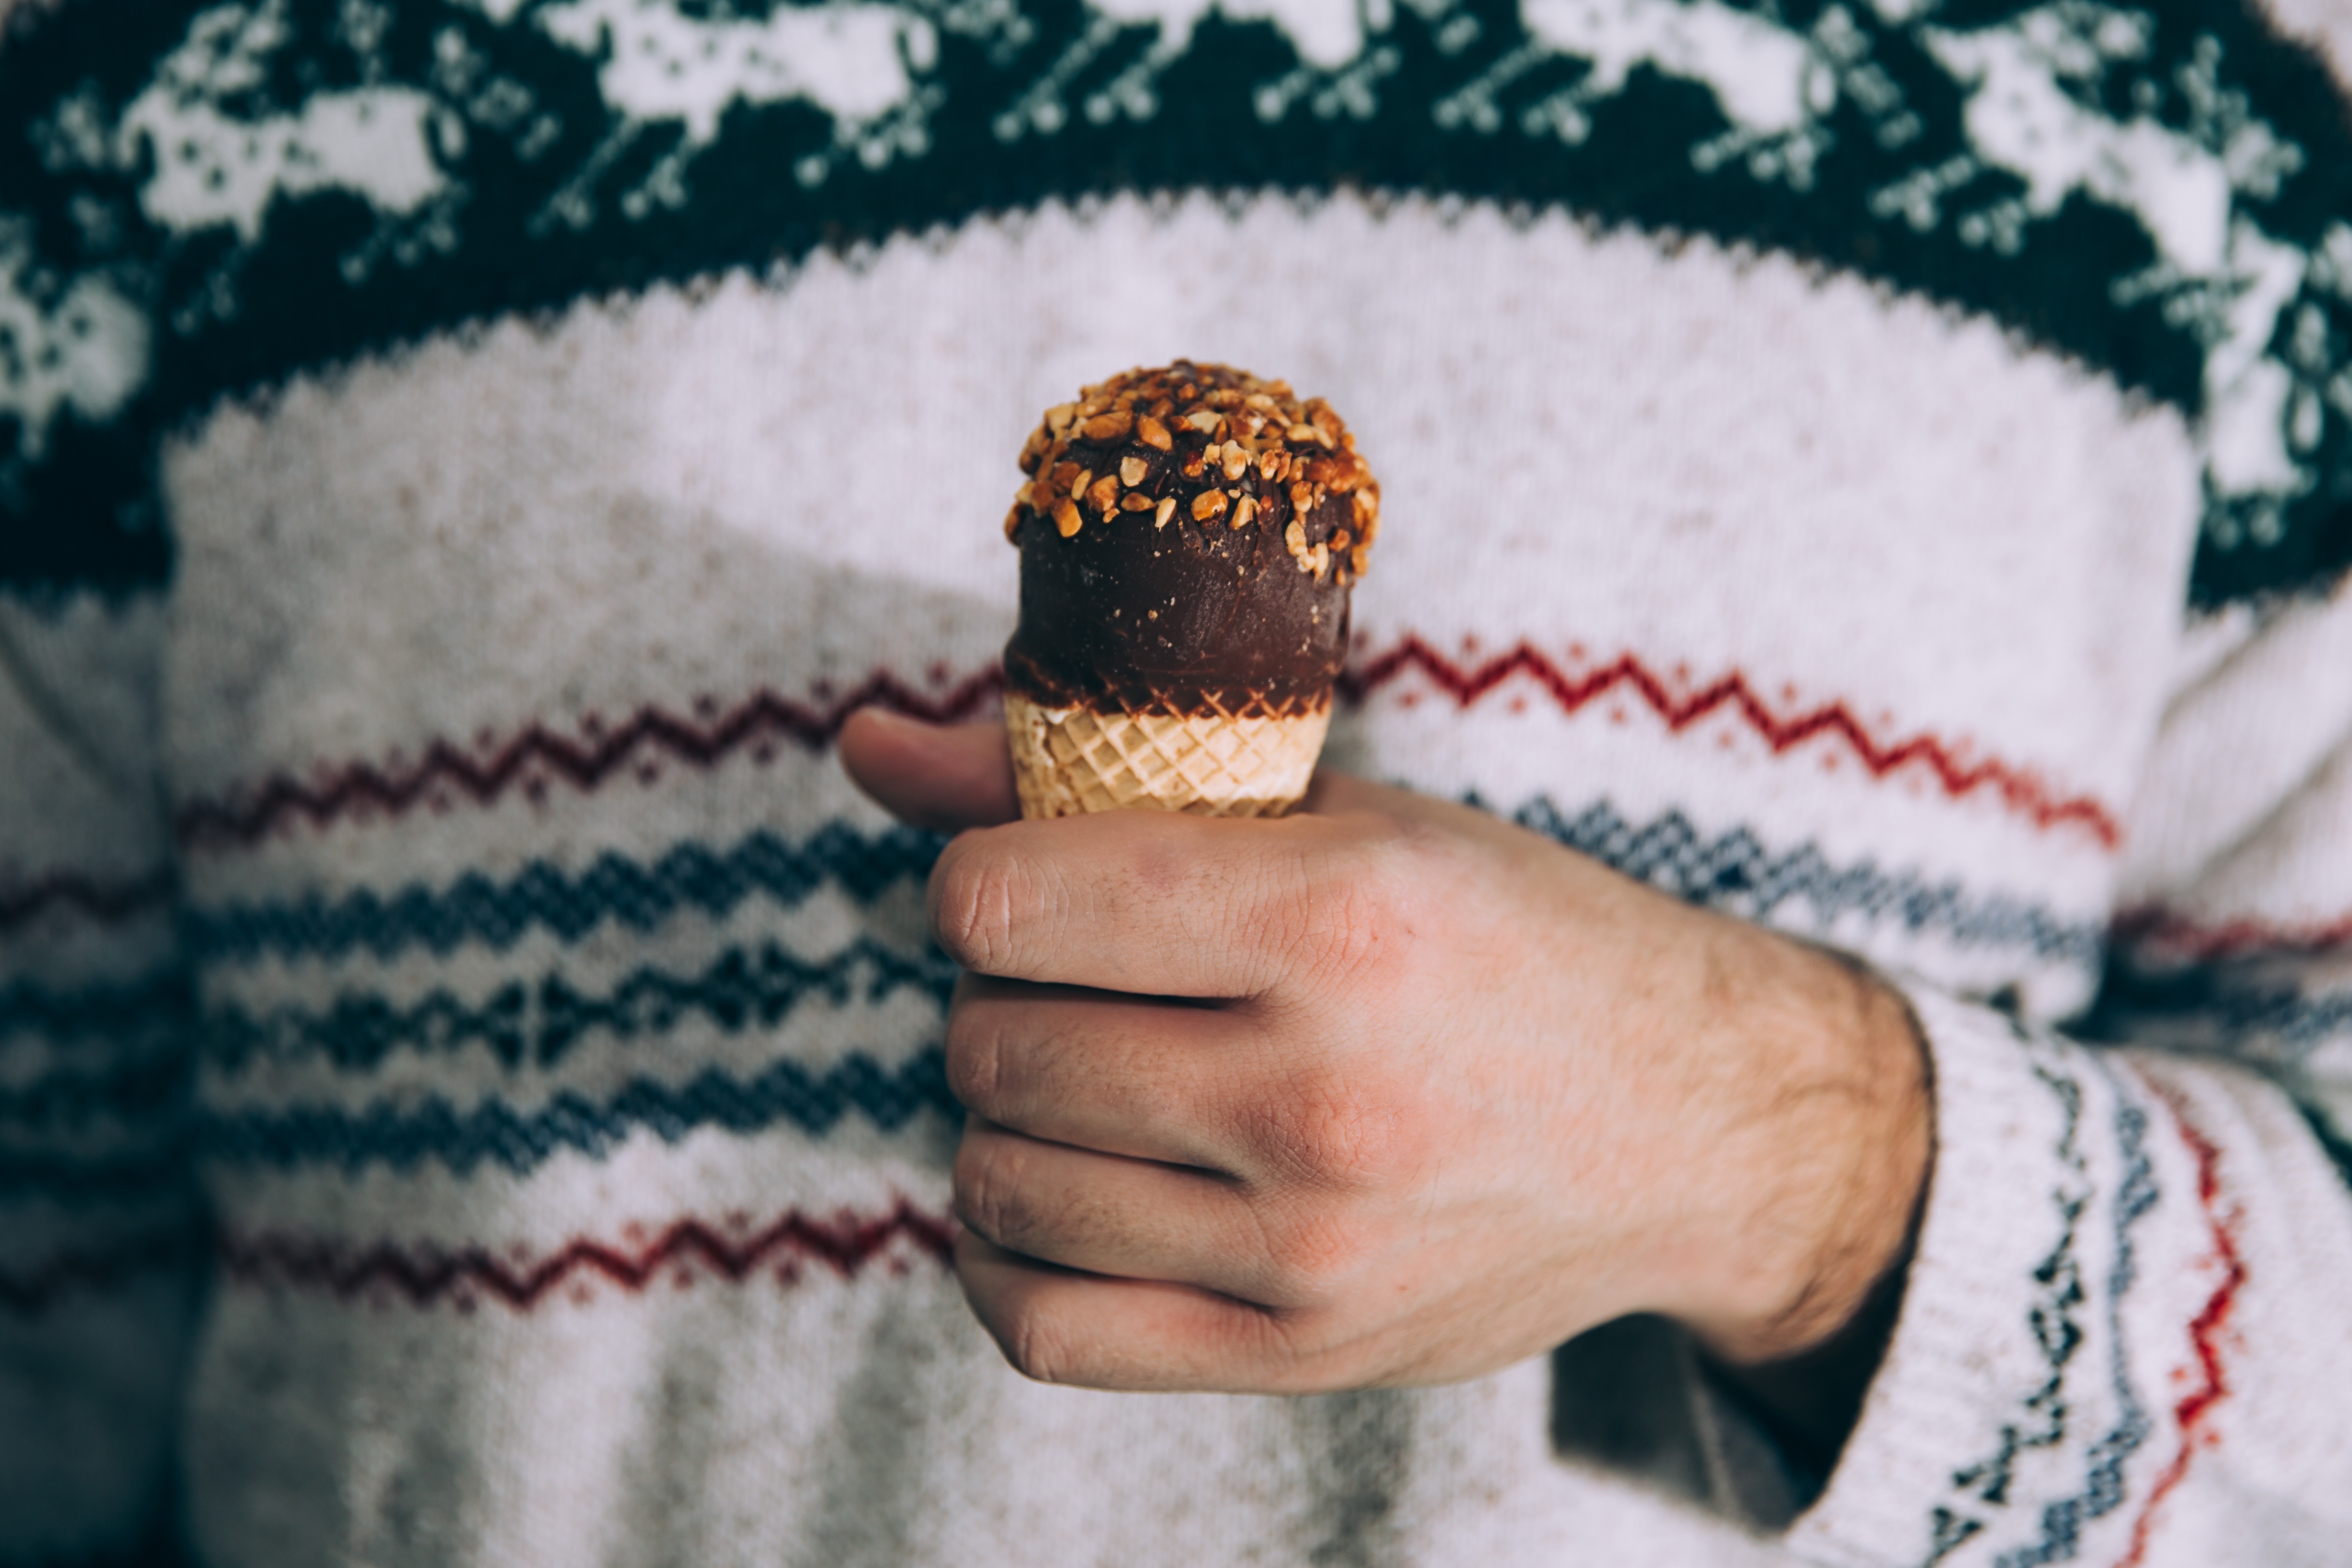
hand, man, person, white, sweet, ice, food, cone, frozen, chocolate, christmas, ice cream, dessert, holding, crochet, nuts, art, icecream, sweetness, dairy, treat, wafer